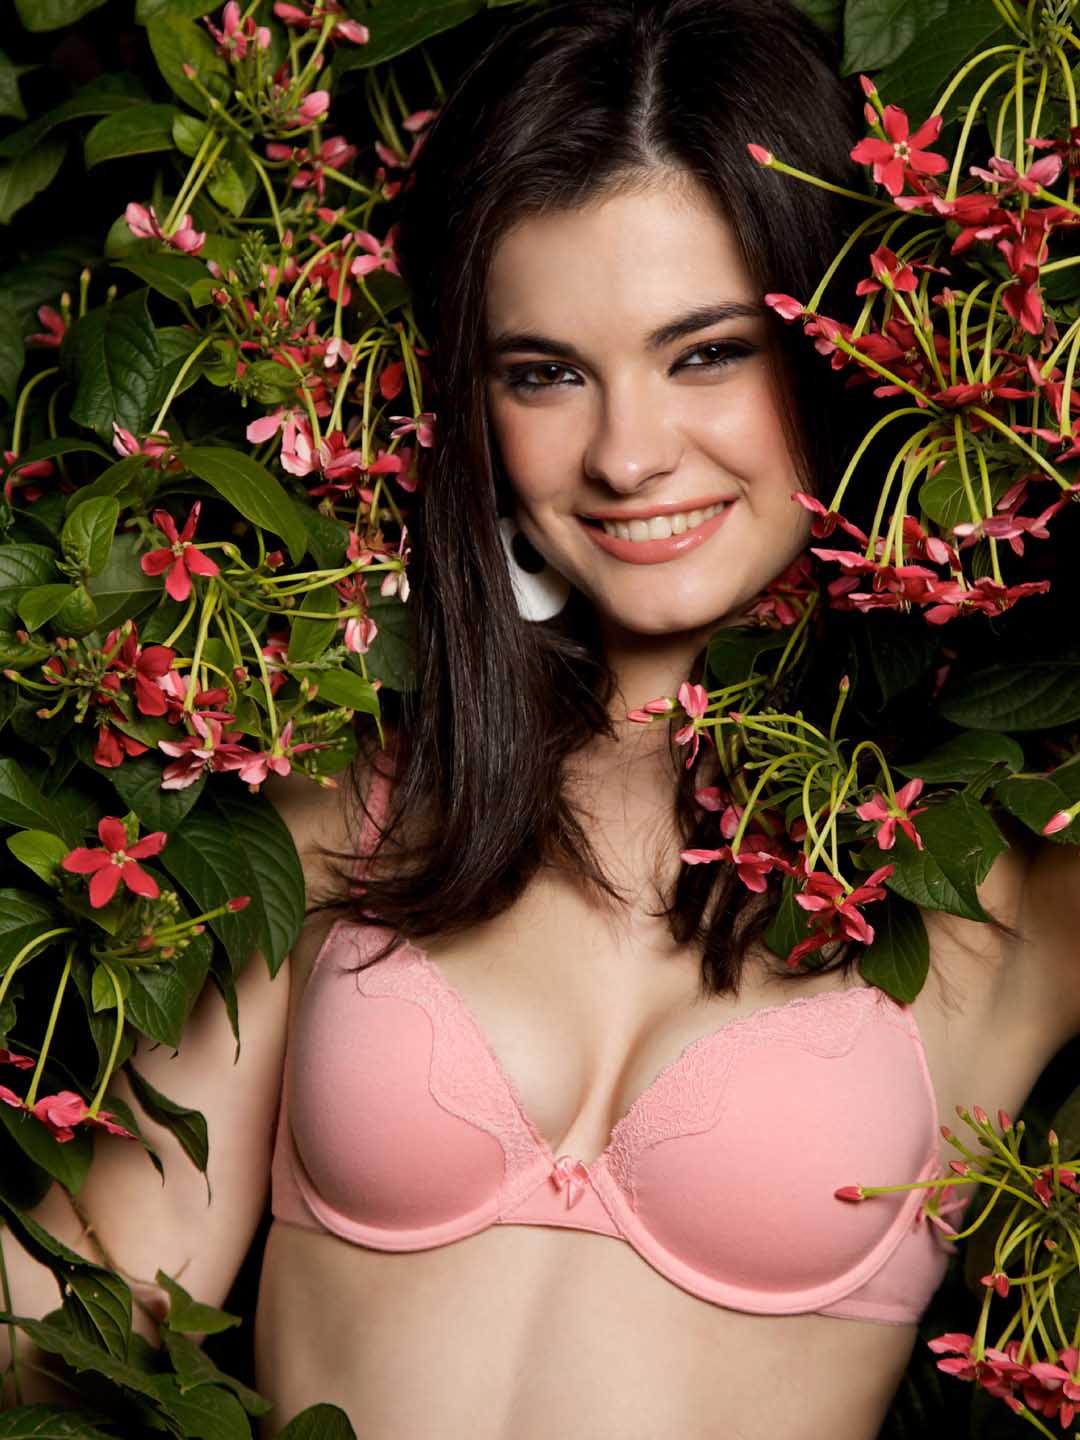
Bwitch Peach Precious Bra
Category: Apparel / Innerwear / Bra
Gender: Women
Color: Peach
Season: Winter 2015
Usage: Casual